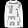
Label: Pullover